Mary Wood Swift

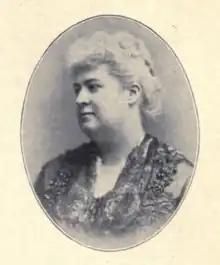
Mary Wood Swift, 1902.

Mary Wood Swift (September 12, 1841 – April 8, 1927) was an American suffragist and clubwoman, president of the National Council of Women of the United States from 1903 to 1909.